Great Britain at the 2012 Summer Olympics

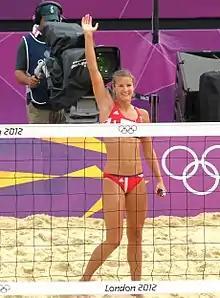
Zara Dampney competing in the women's beach volleyball

Great Britain had only two players that qualified automatically through their world ranking: world number four Andy Murray took part in the men's singles, and also played with his brother Jamie Murray, who had sufficiently high ranking in doubles, in the men's doubles. Ross Hutchins and Colin Fleming have also qualified for the men's doubles.